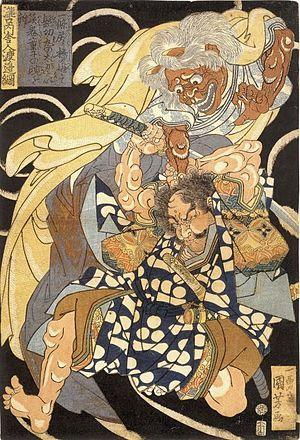
Watanabe no Tsuna est un samouraï japonais, obligé de Minamoto no Yorimitsu, un des plus anciens samouraï réputé pour ses exploits militaires.